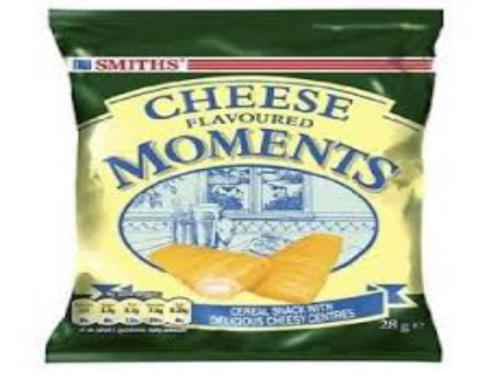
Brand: cheese flavoured moments
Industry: Food